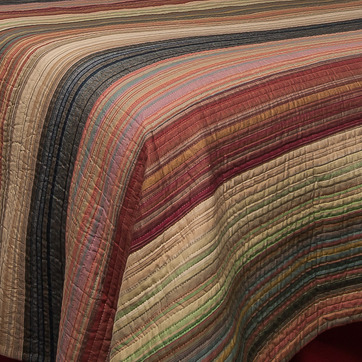
Material: fabric